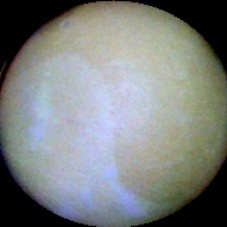
Label: Immature